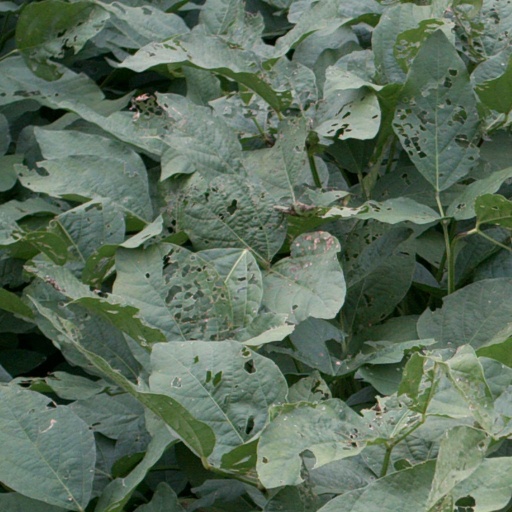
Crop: soybean